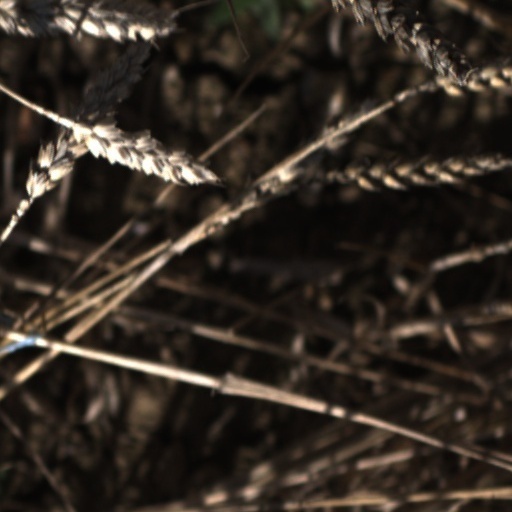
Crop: wheat